Special constable

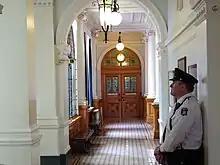
A British Columbia Legislative Assembly Special Constable in uniform.

In the province of British Columbia, members of the Commercial Vehicle Safety and Enforcement Service, Conservation Officer Service, Legislative Security Service, and Sheriff Service are appointed as special constables under the province's "Police Act", and are responsible for enforcing specific provincial and federal laws, including certain Criminal Code offences.